Sapta Saagaradaache Ello: Side A

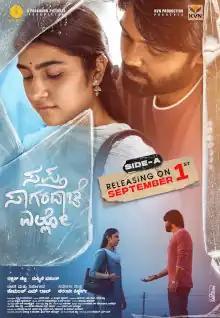
Theatrical release poster

Sapta Saagaradaache Ello: Side A (stylized as Sapta Saagaradaache Ello (Side A)) is a 2023 Indian Kannada-language romantic drama film directed by Hemanth M. Rao and produced by Rakshit Shetty. It stars Rakshit Shetty and Rukmini Vasanth in the lead roles. The music was composed by Charan Raj, while the cinematography was handled by Advaitha Gurumurthy and editing by Sunil S. Bharadwaj and Hemanth M. Rao.